Bernard Krisher

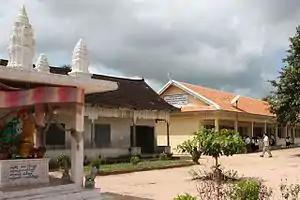

Krisher launched the charity Sihanouk Hospital Center of HOPE which treated the poor for free. By 2013 he'd built over 550 schools, many of them with matching funds from the World Bank and Asian Development Bank. He also founded and published "The Cambodia Daily", a newspaper dedicated to setting up a sound foundation for a free press and training journalists. "The Cambodia Daily's" print publication based out of Phnom Penh was shut down by the Cambodian government in September 2017, but relaunched its operations offshore as an online-only news service in the following month.